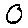
Label: 0